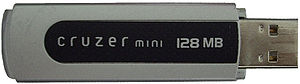
Flash-lager
Et flash-lager med USB-grænseflade.
Flash-lager eller flash-kort er et skrivbart digitalt lagringsmedie baseret på halvleder-chips og altså uden bevægelige dele, i modsætning til diske, cd'er o.lign.